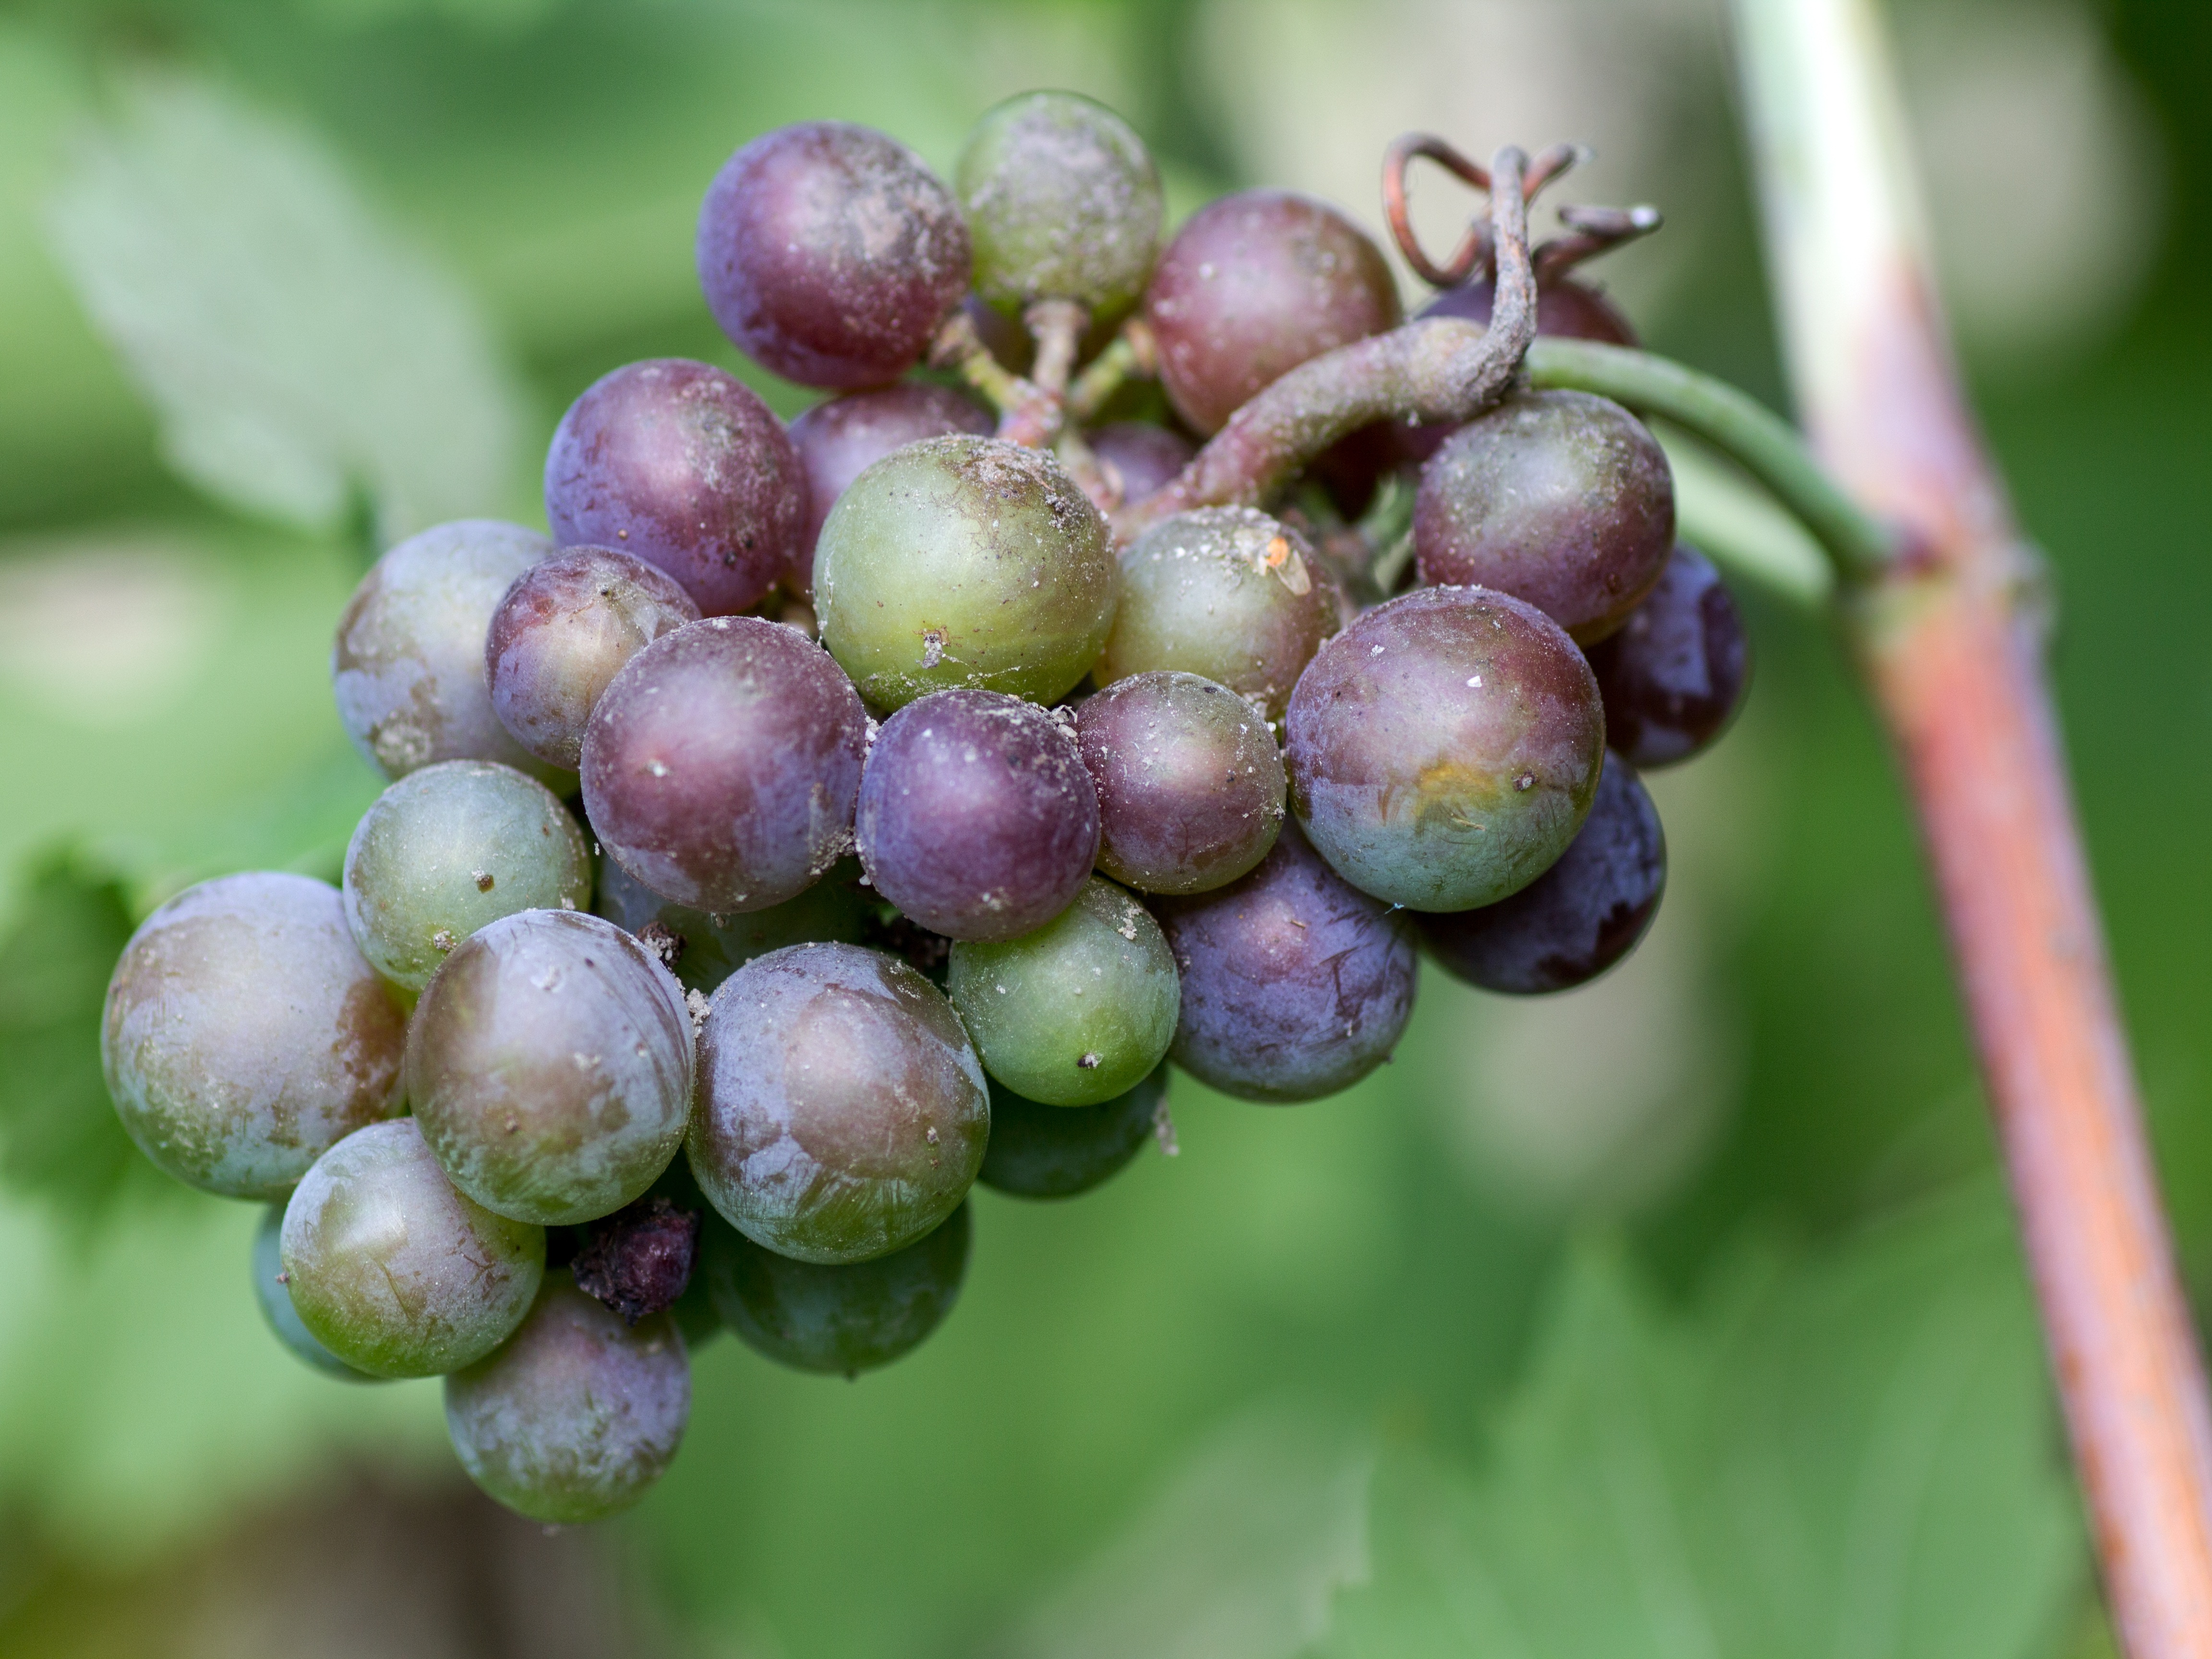
branch, plant, grape, fruit, berry, flower, food, red, produce, flora, shrub, grapes, immature, winegrowing, flowering plant, vitis, damson, land plant, grapevine family